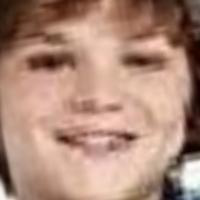
Age group: age 01-10